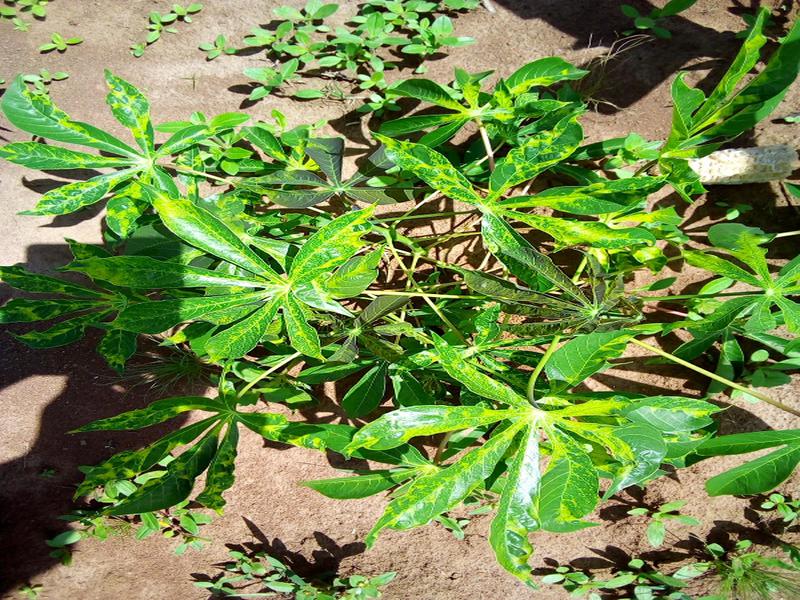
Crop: cassava
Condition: mosaic_disease